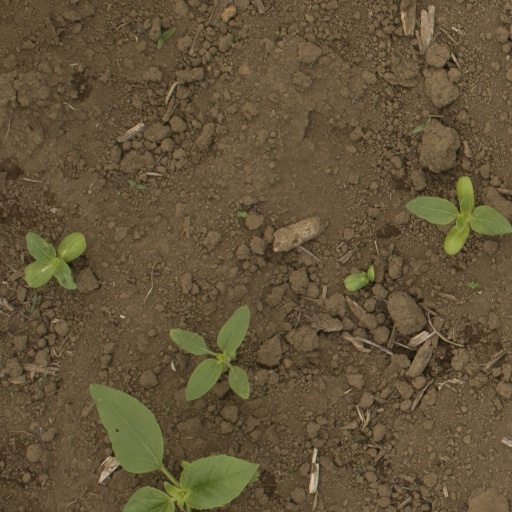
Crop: Jerusalem artichoke